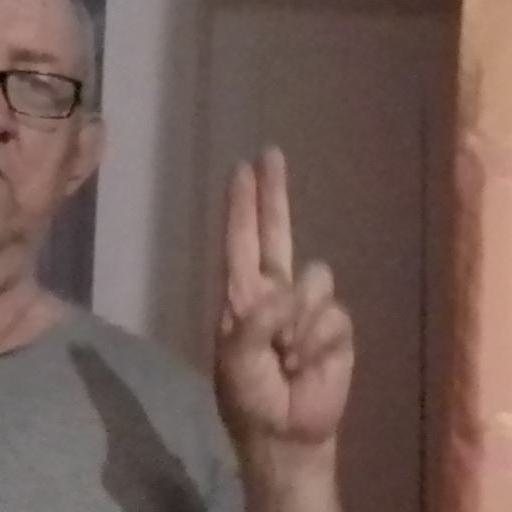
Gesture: two_up